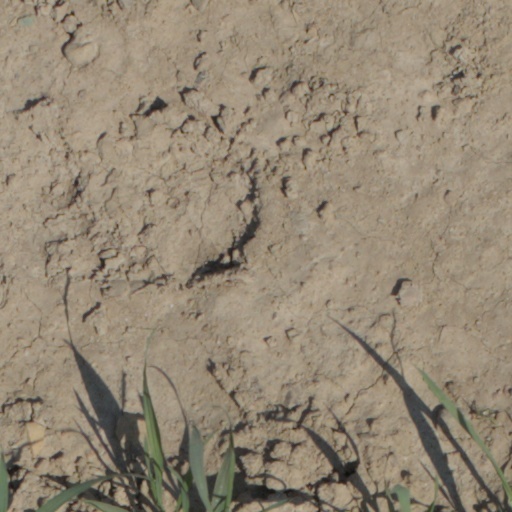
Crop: wheat